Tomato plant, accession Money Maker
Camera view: tilt-top (135 deg); turntable rotation: 240 degrees
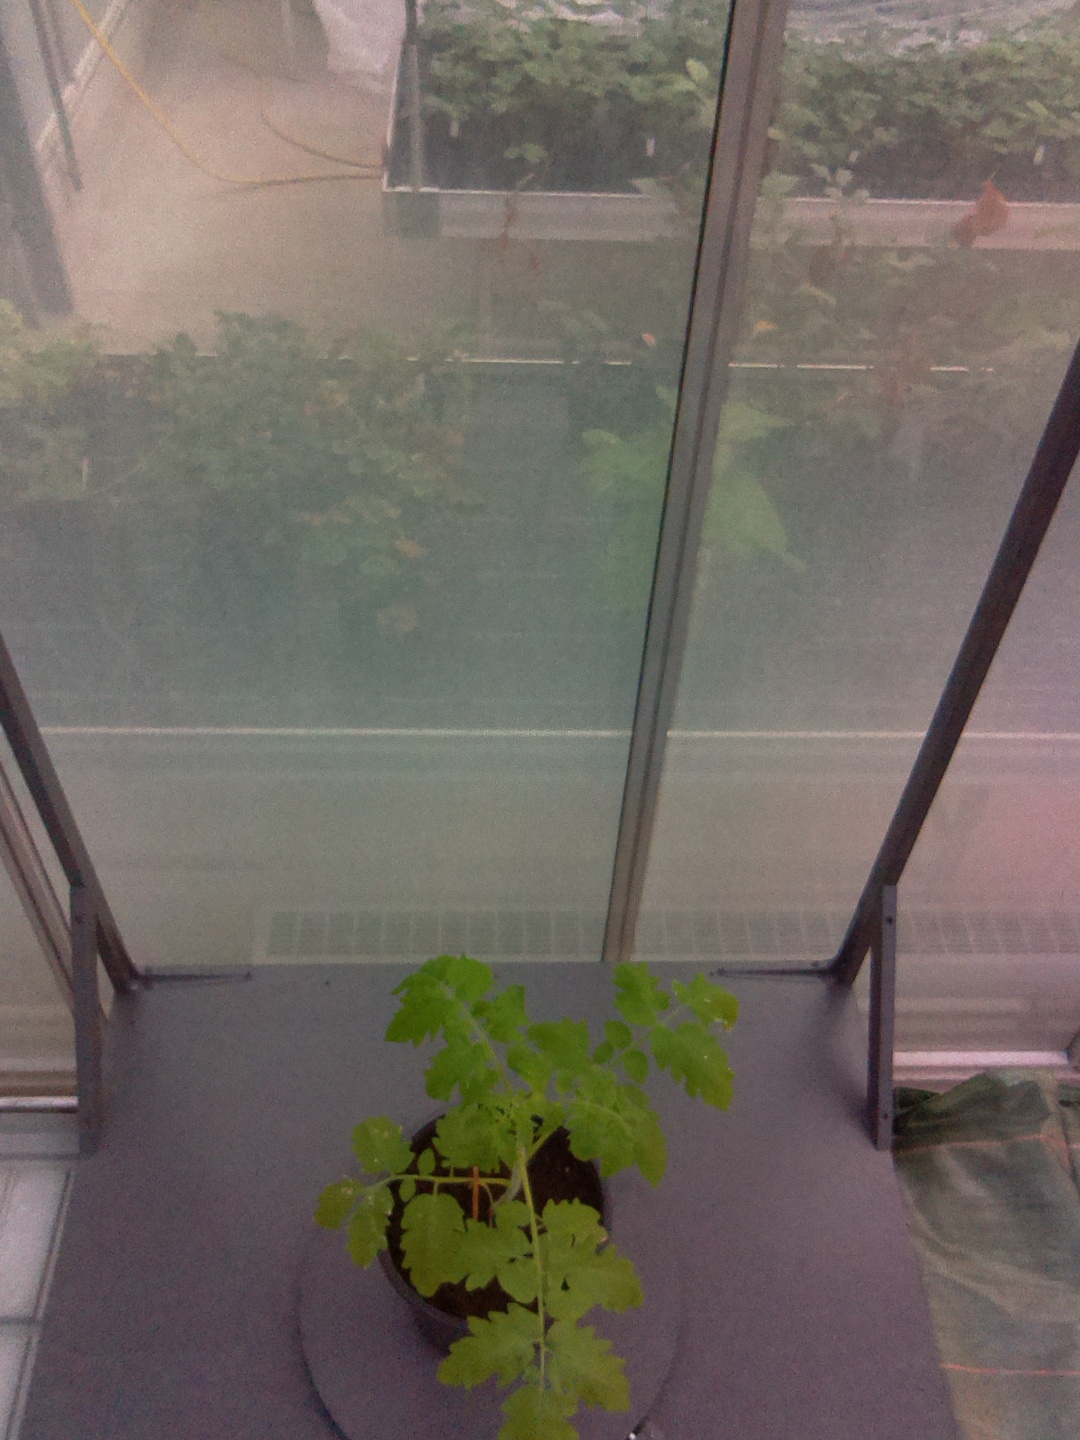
BBCH growth stage 13: 6 of true leaves visible